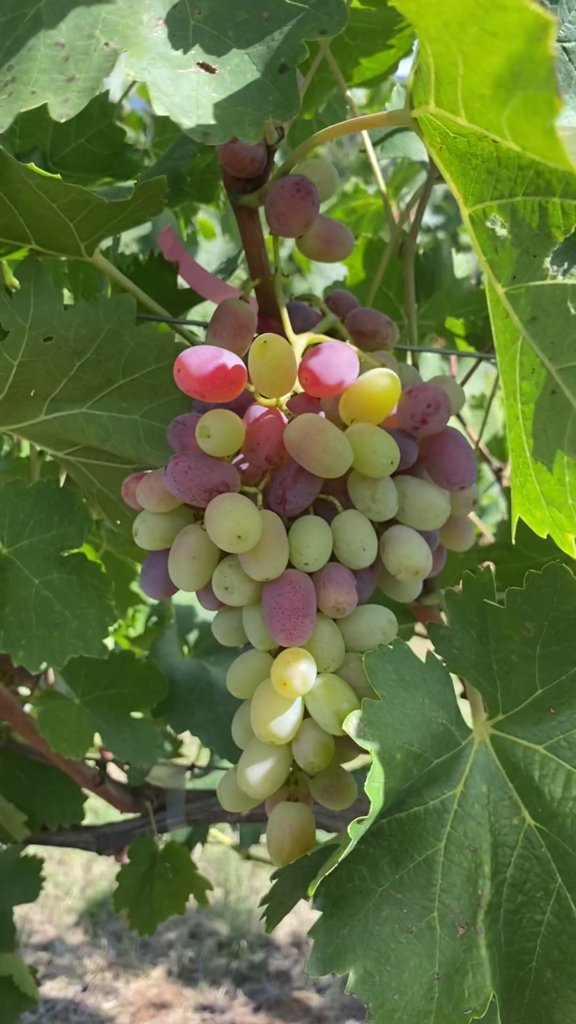
Berries visible: 64
Grape clusters: 1